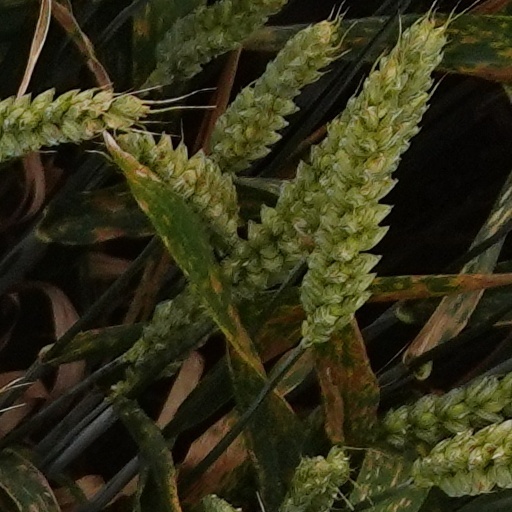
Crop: wheat